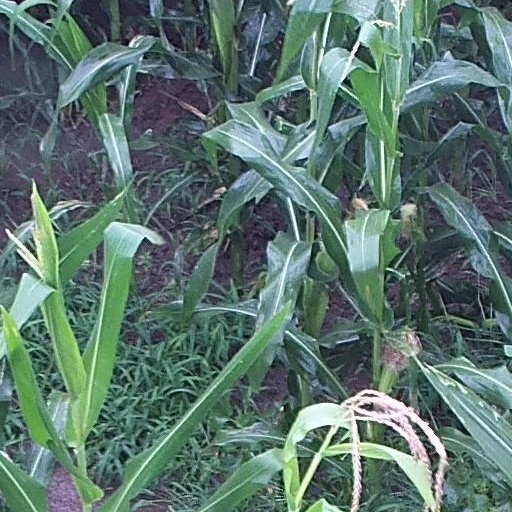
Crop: maize; corn